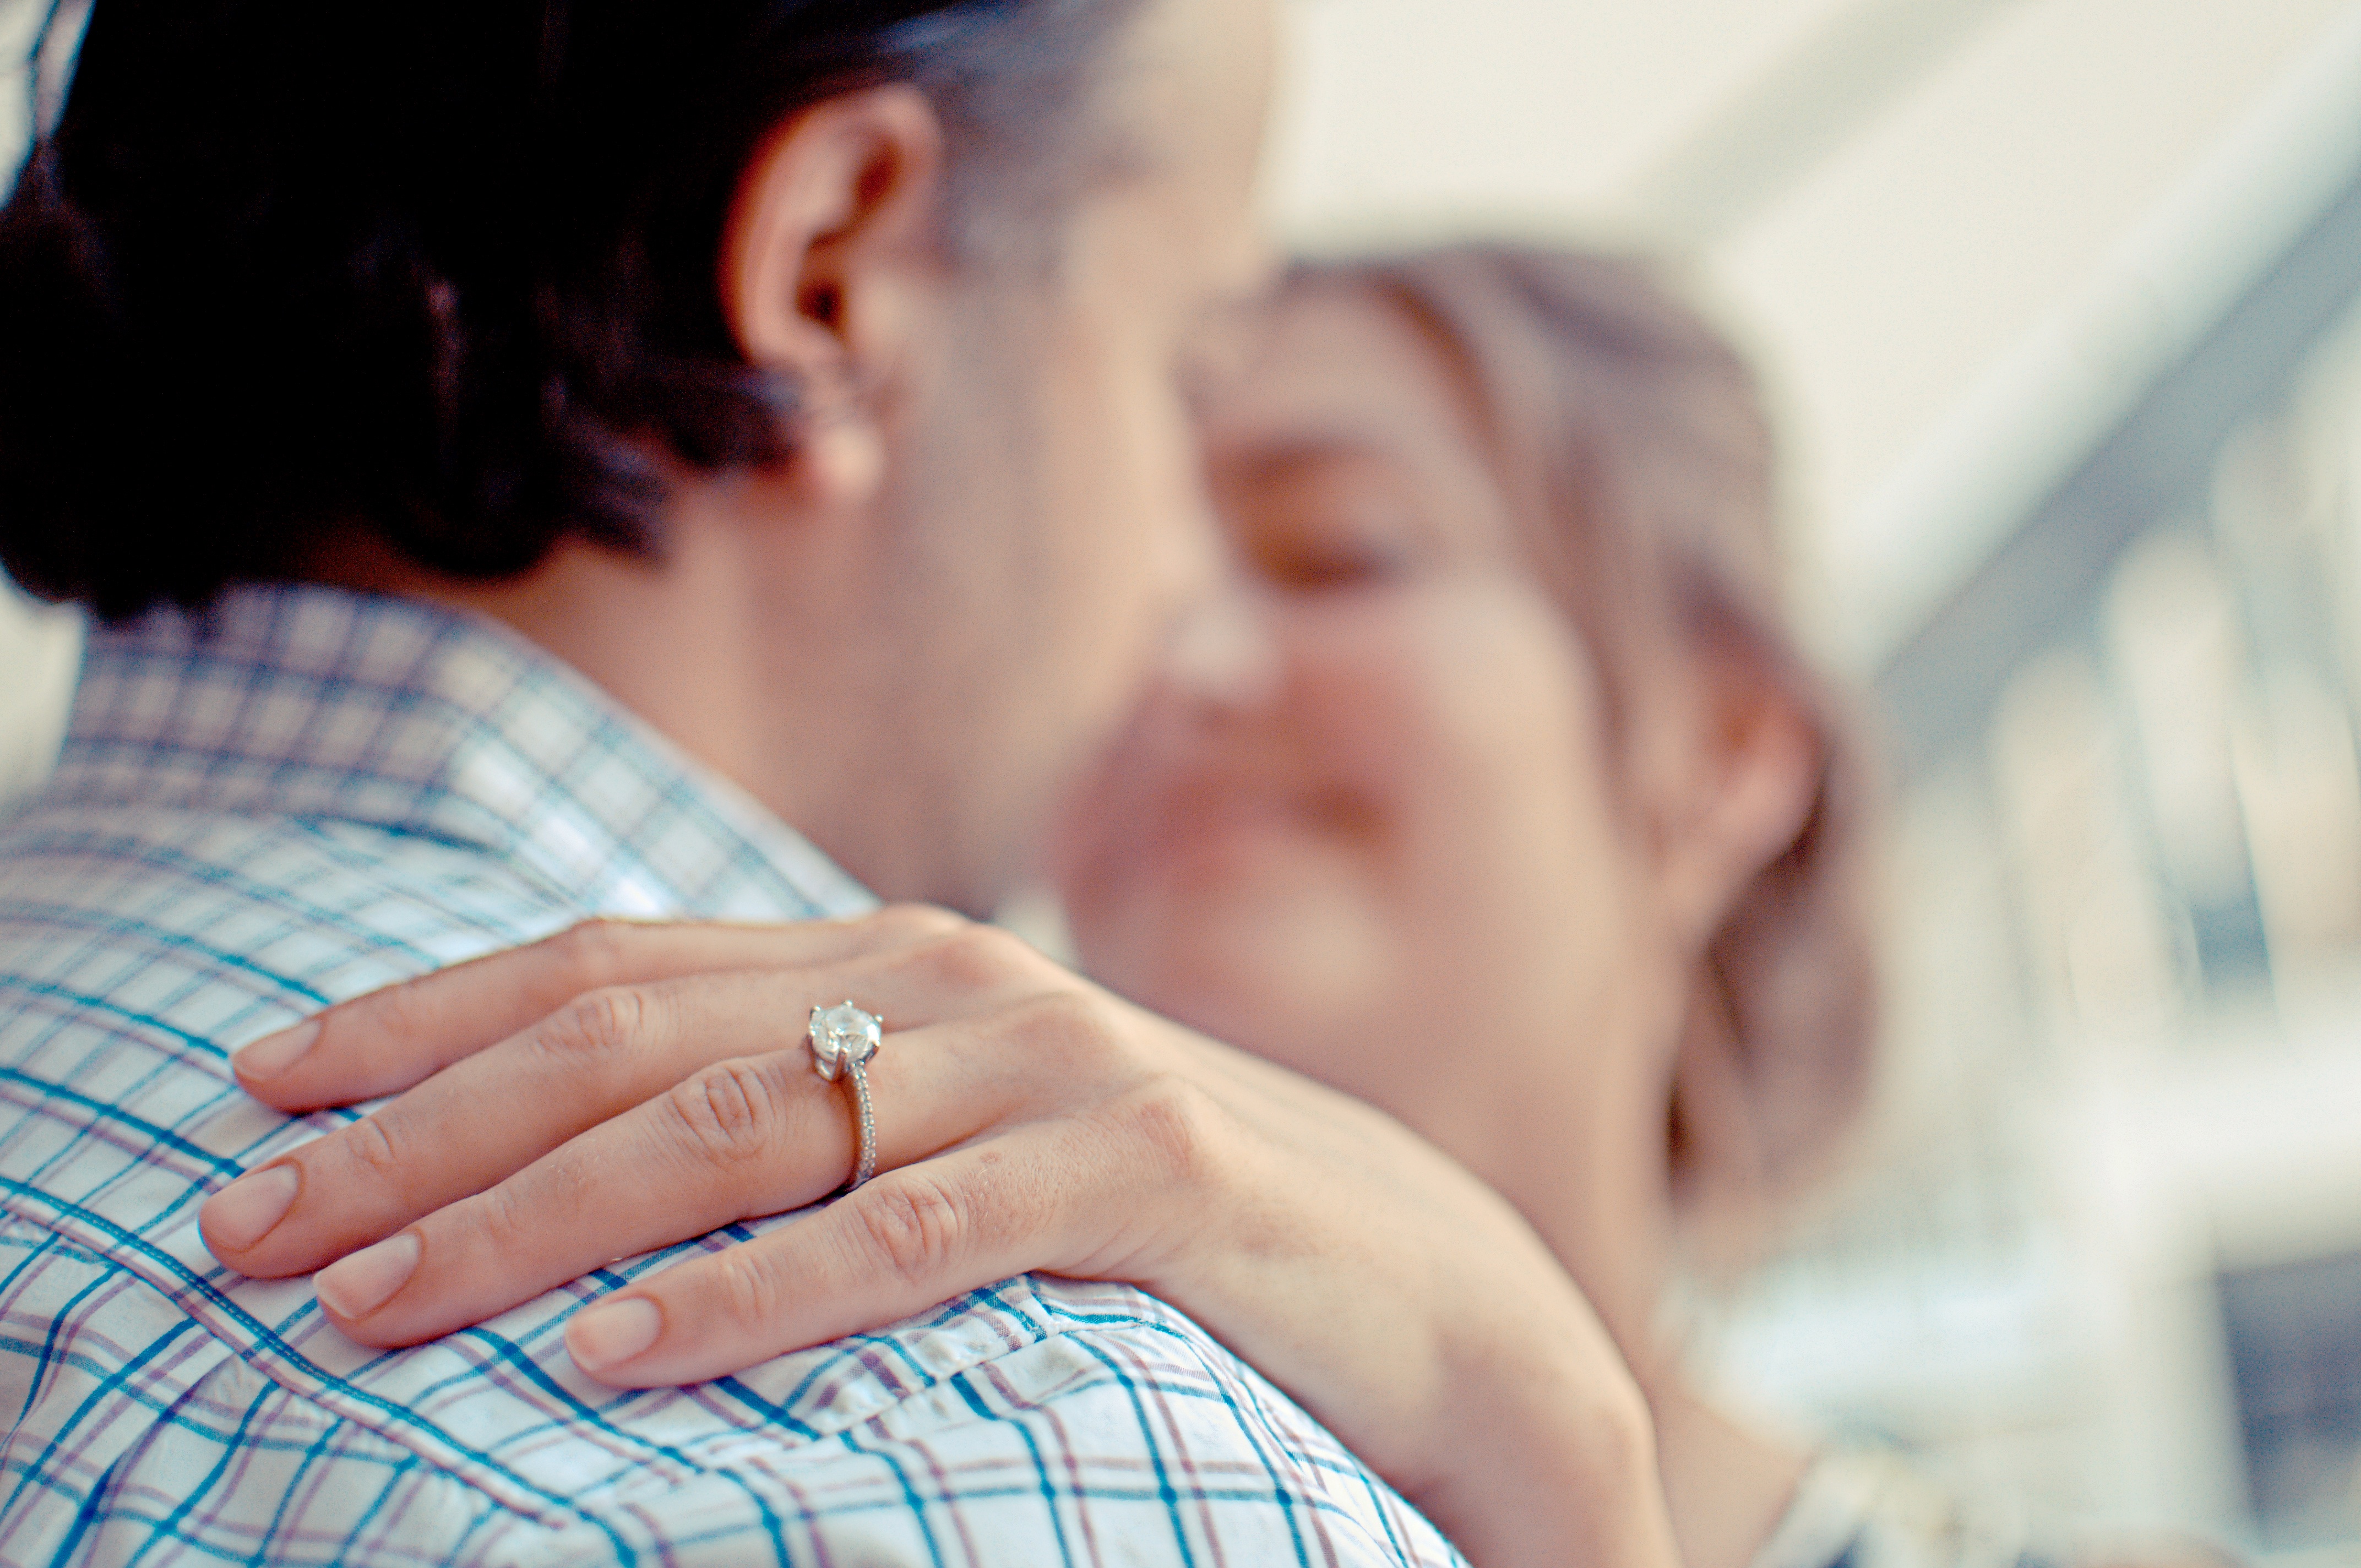
hand, man, person, woman, couple, child, bride, engagement, ceremony, infant, skin, interaction